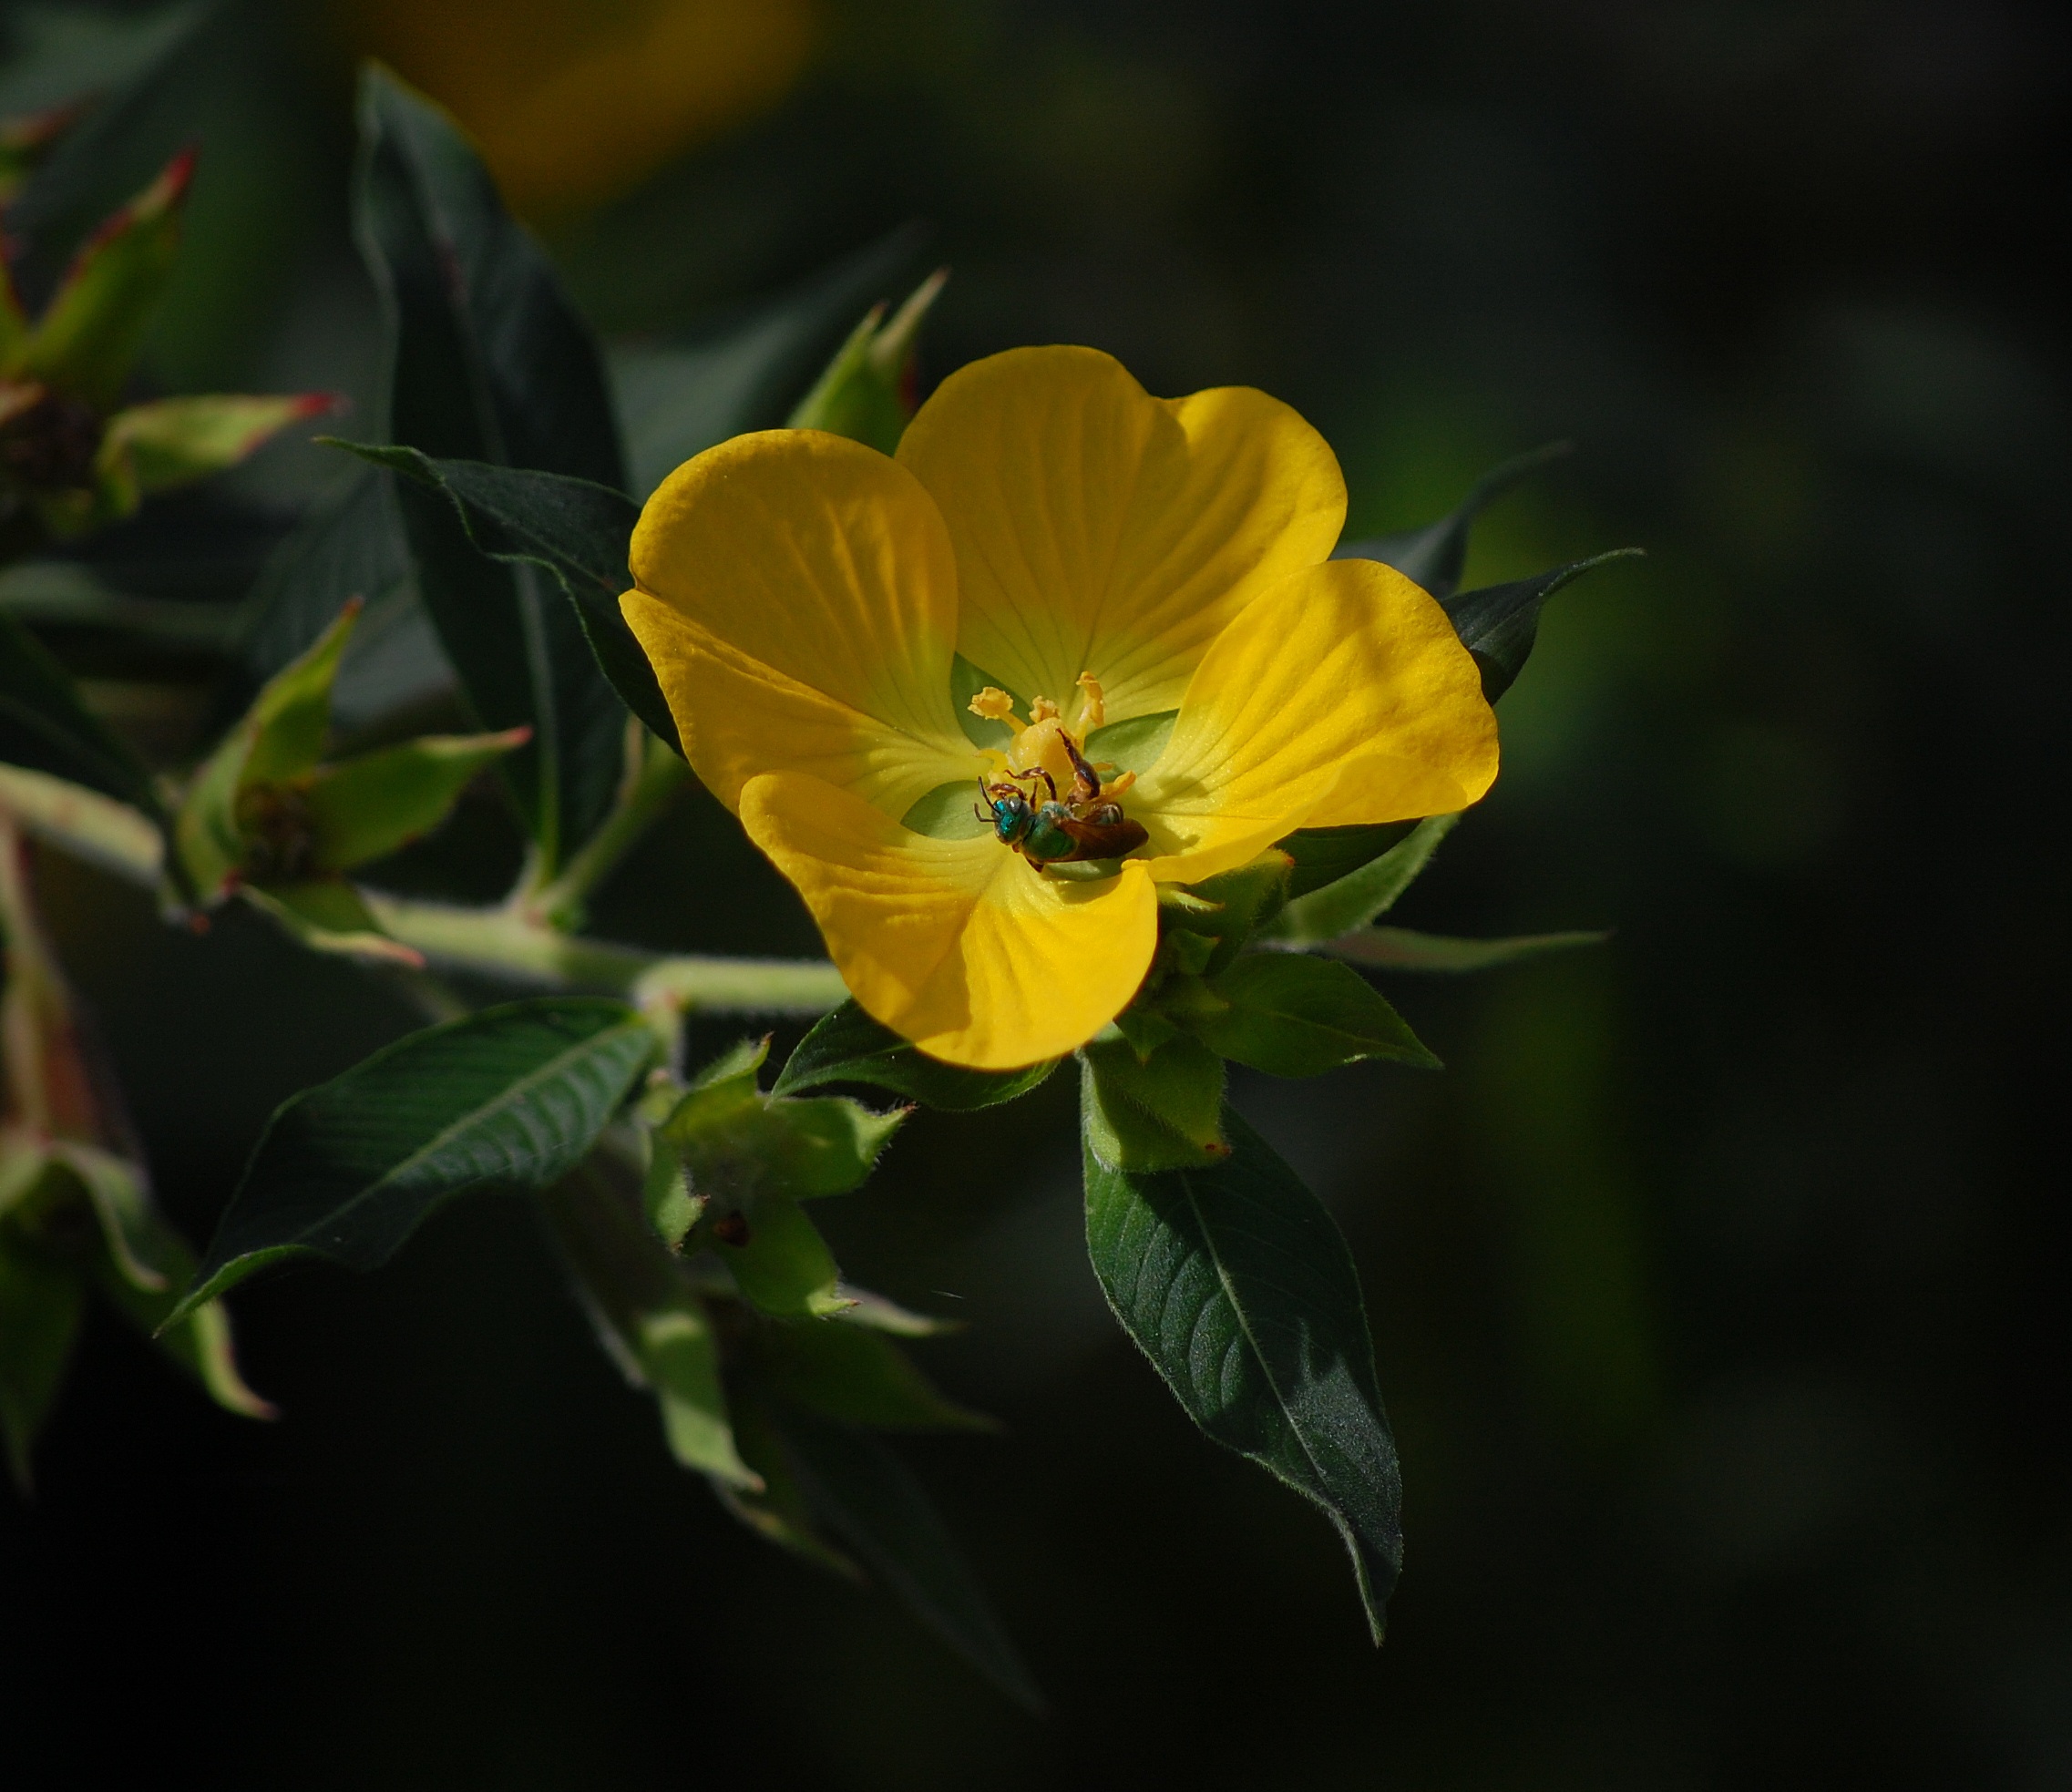
nature, plant, leaf, flower, petal, bloom, pollen, insect, bug, botany, yellow, flora, wildflower, petals, evening primrose, macro photography, flowering plant, plant stem, land plant